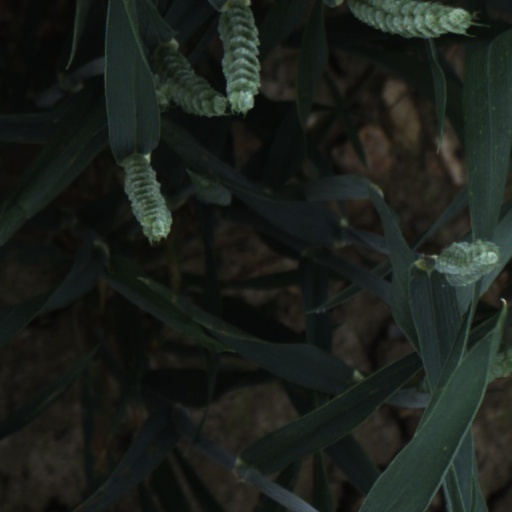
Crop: wheat